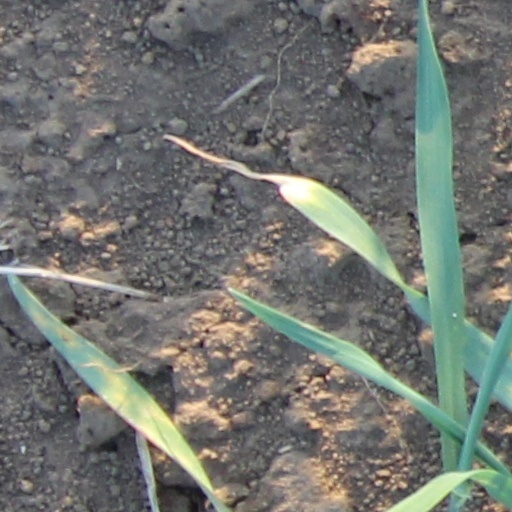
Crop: wheat